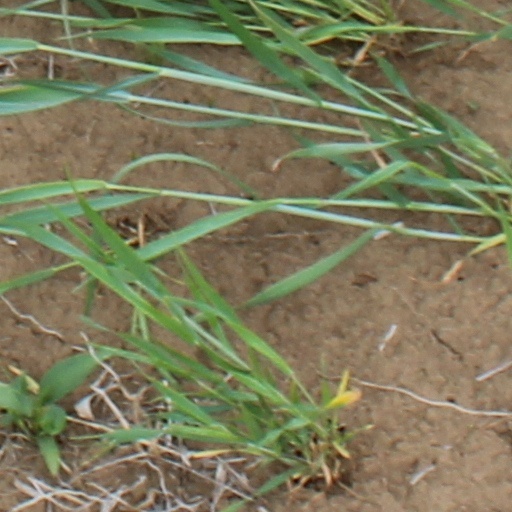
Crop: wheat